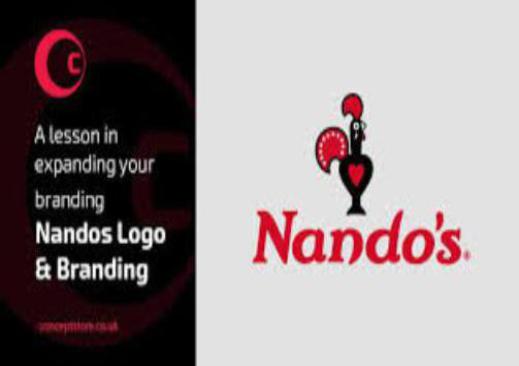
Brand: nandos
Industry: Food